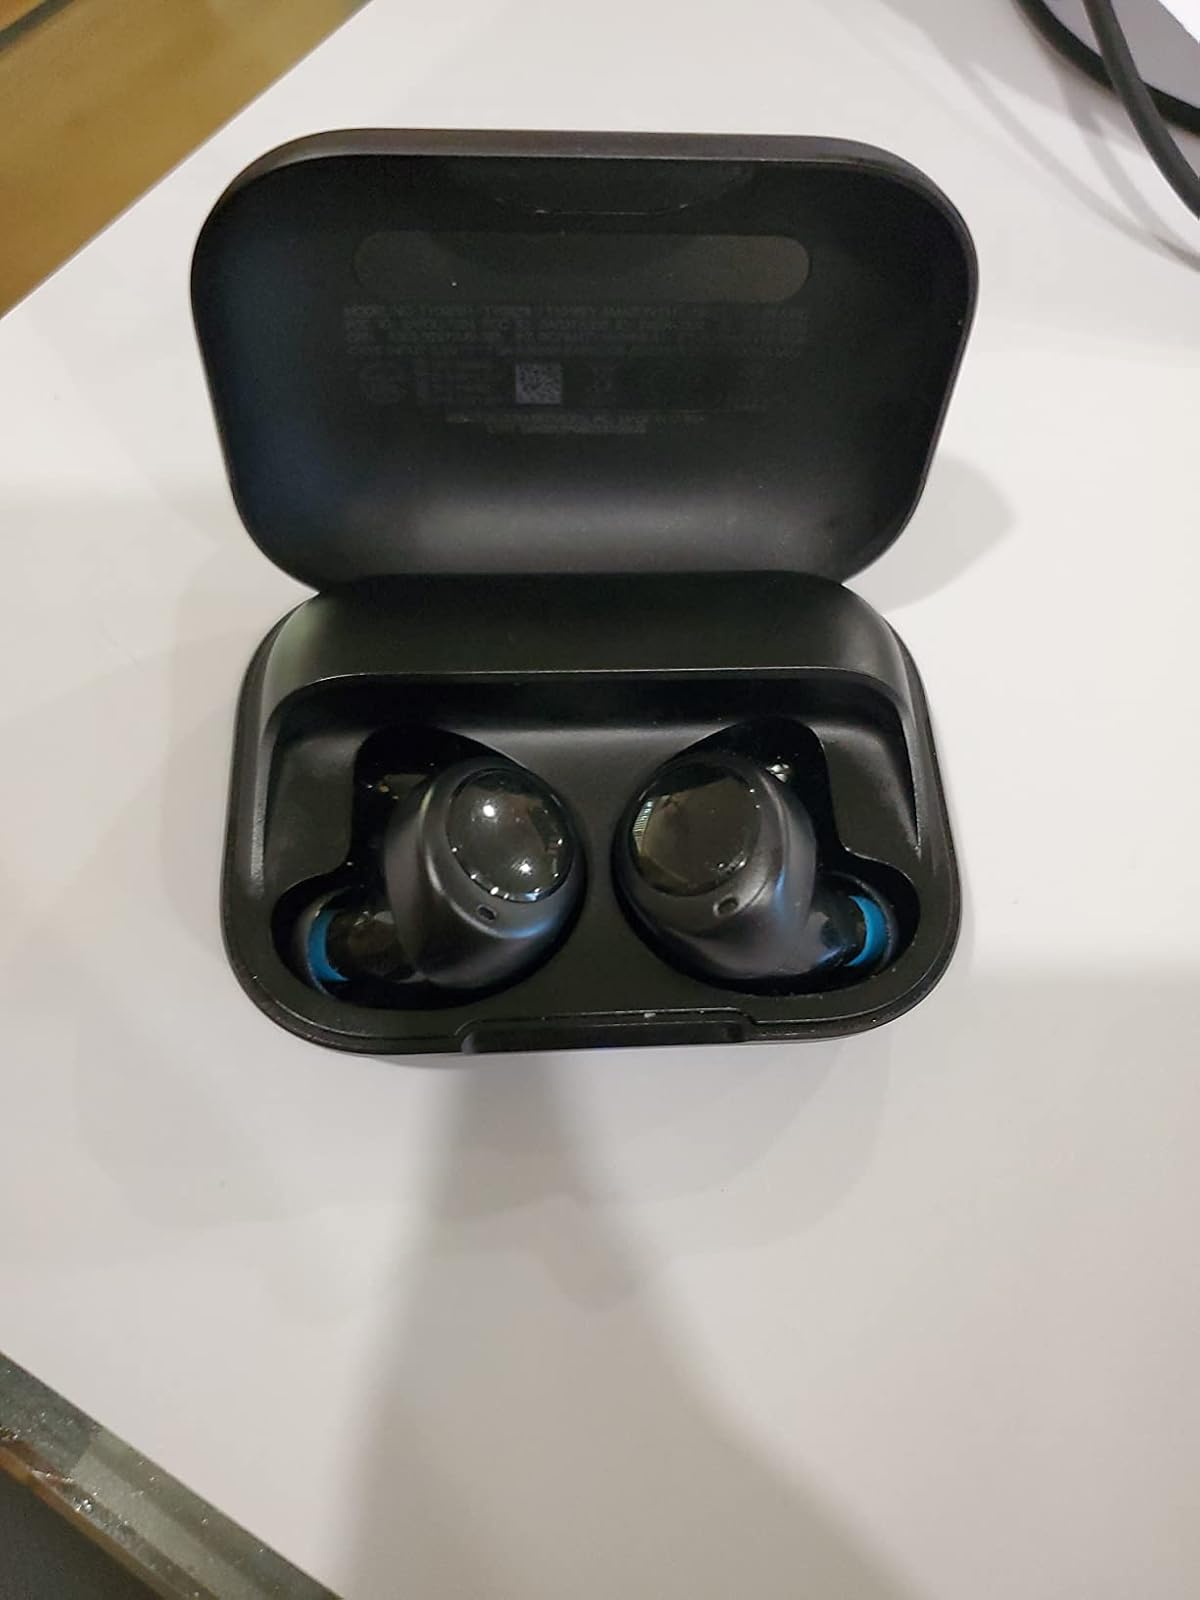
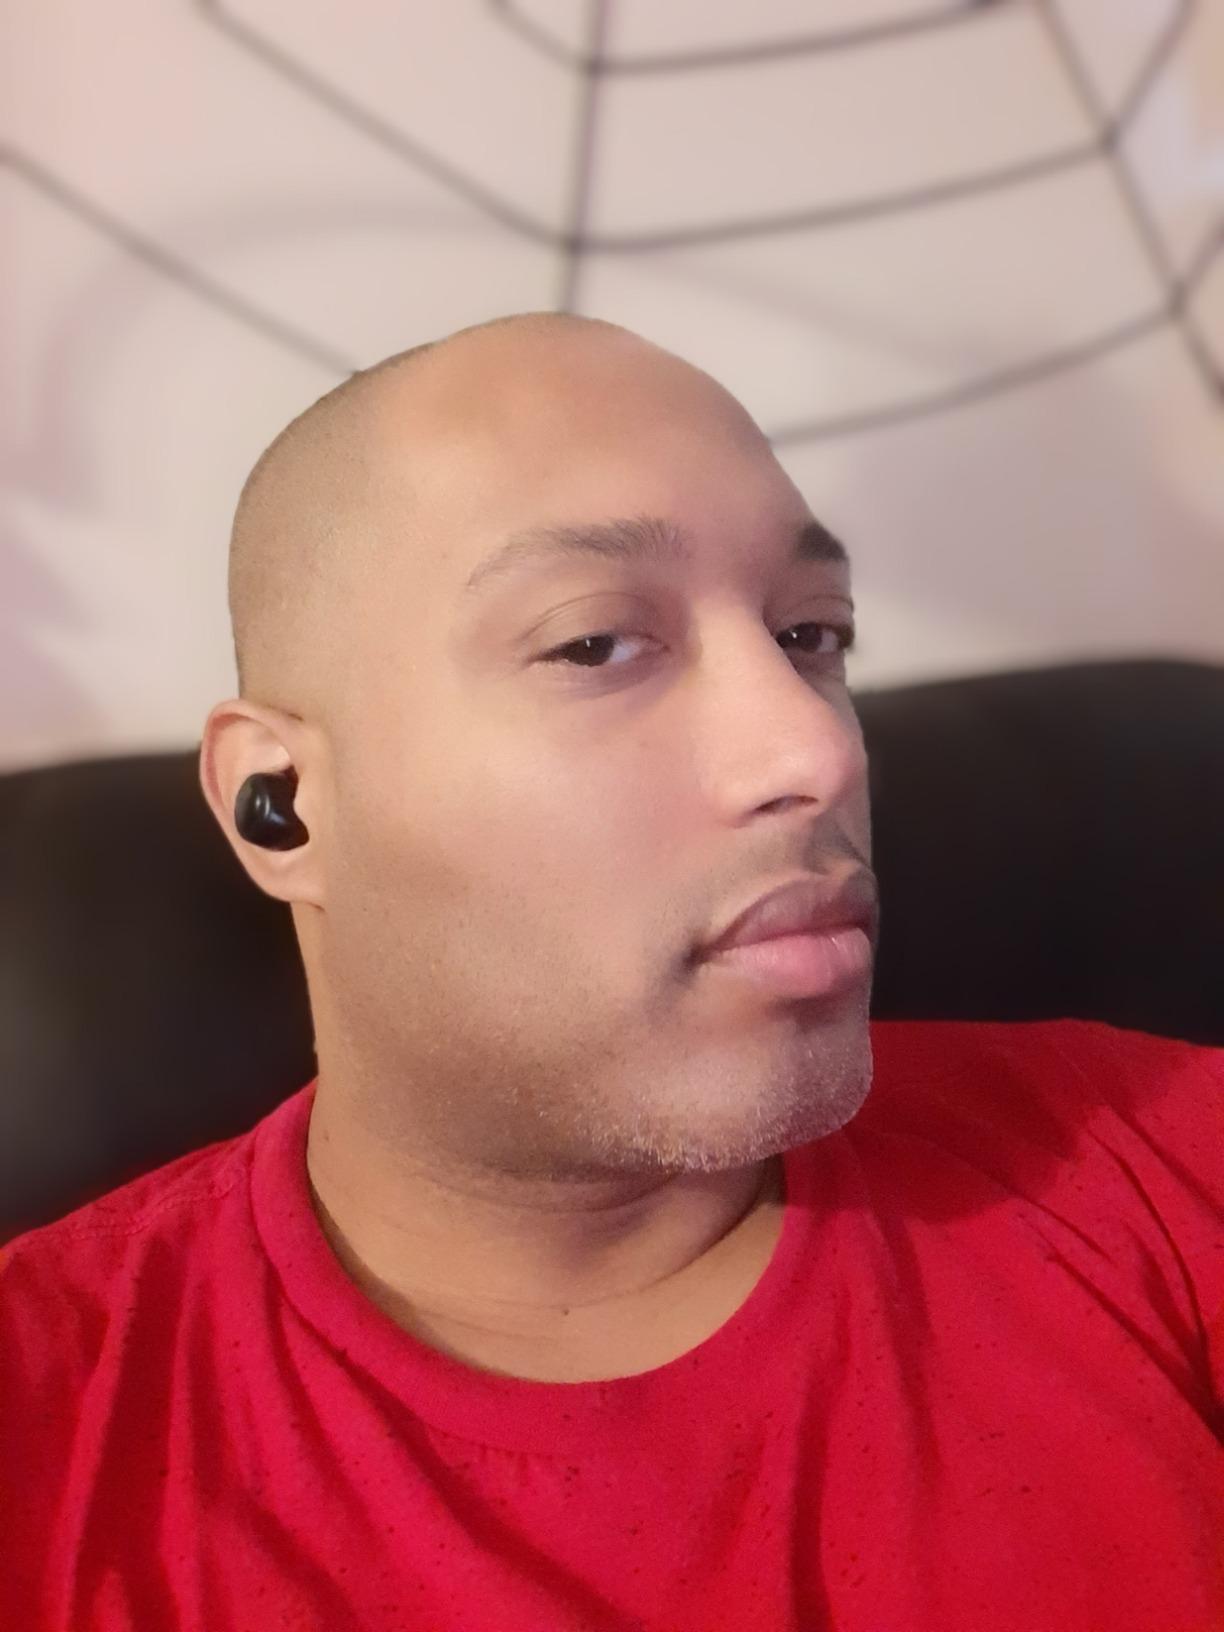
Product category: earbuds
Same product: yes